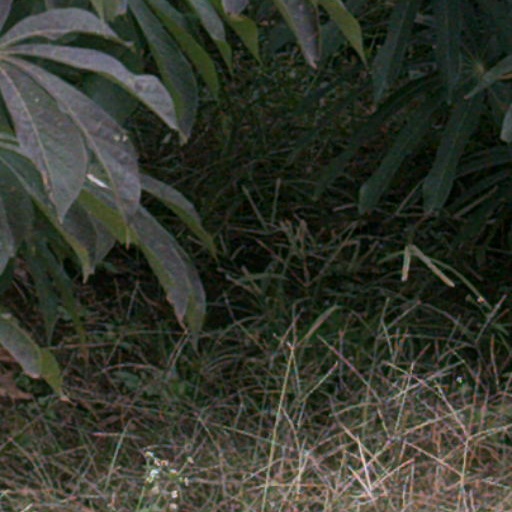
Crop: cassava